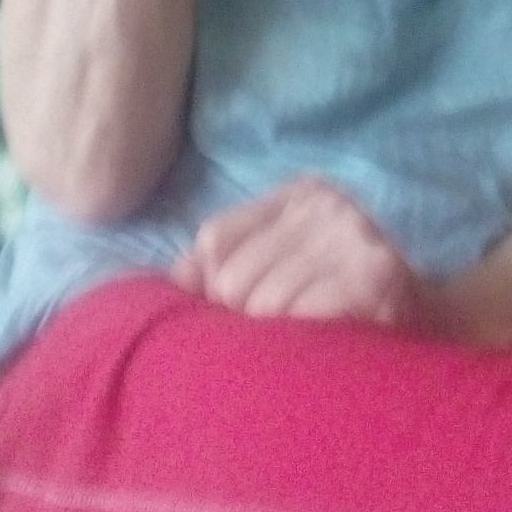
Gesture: no_gesture